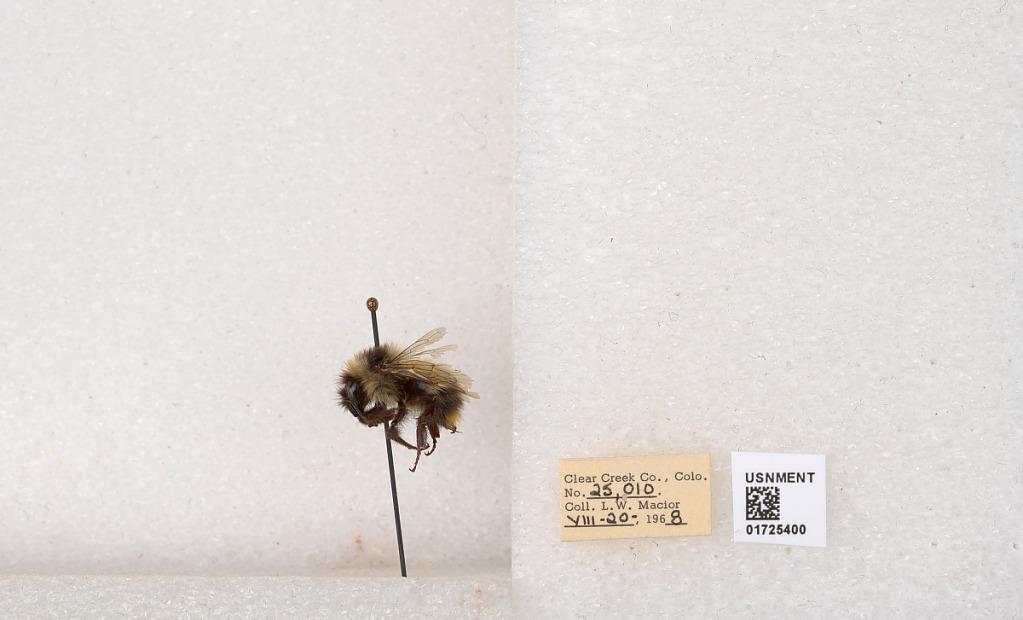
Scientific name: Bombus kirbyellus
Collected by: L. Macior
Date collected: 1968-8-20
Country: United States
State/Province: Colorado
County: Clear Creek
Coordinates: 39.6891, -105.644